Weetwood Moor

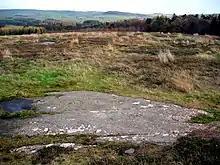
Weetwood Moor with a Cup and ring mark panel in foreground

Weetwood Moor near Wooler, Northumberland is a moor in the North of England which contains a scheduled monument. It has 26 known panels of Cup and ring mark petroglyphs carved into the sandstone.